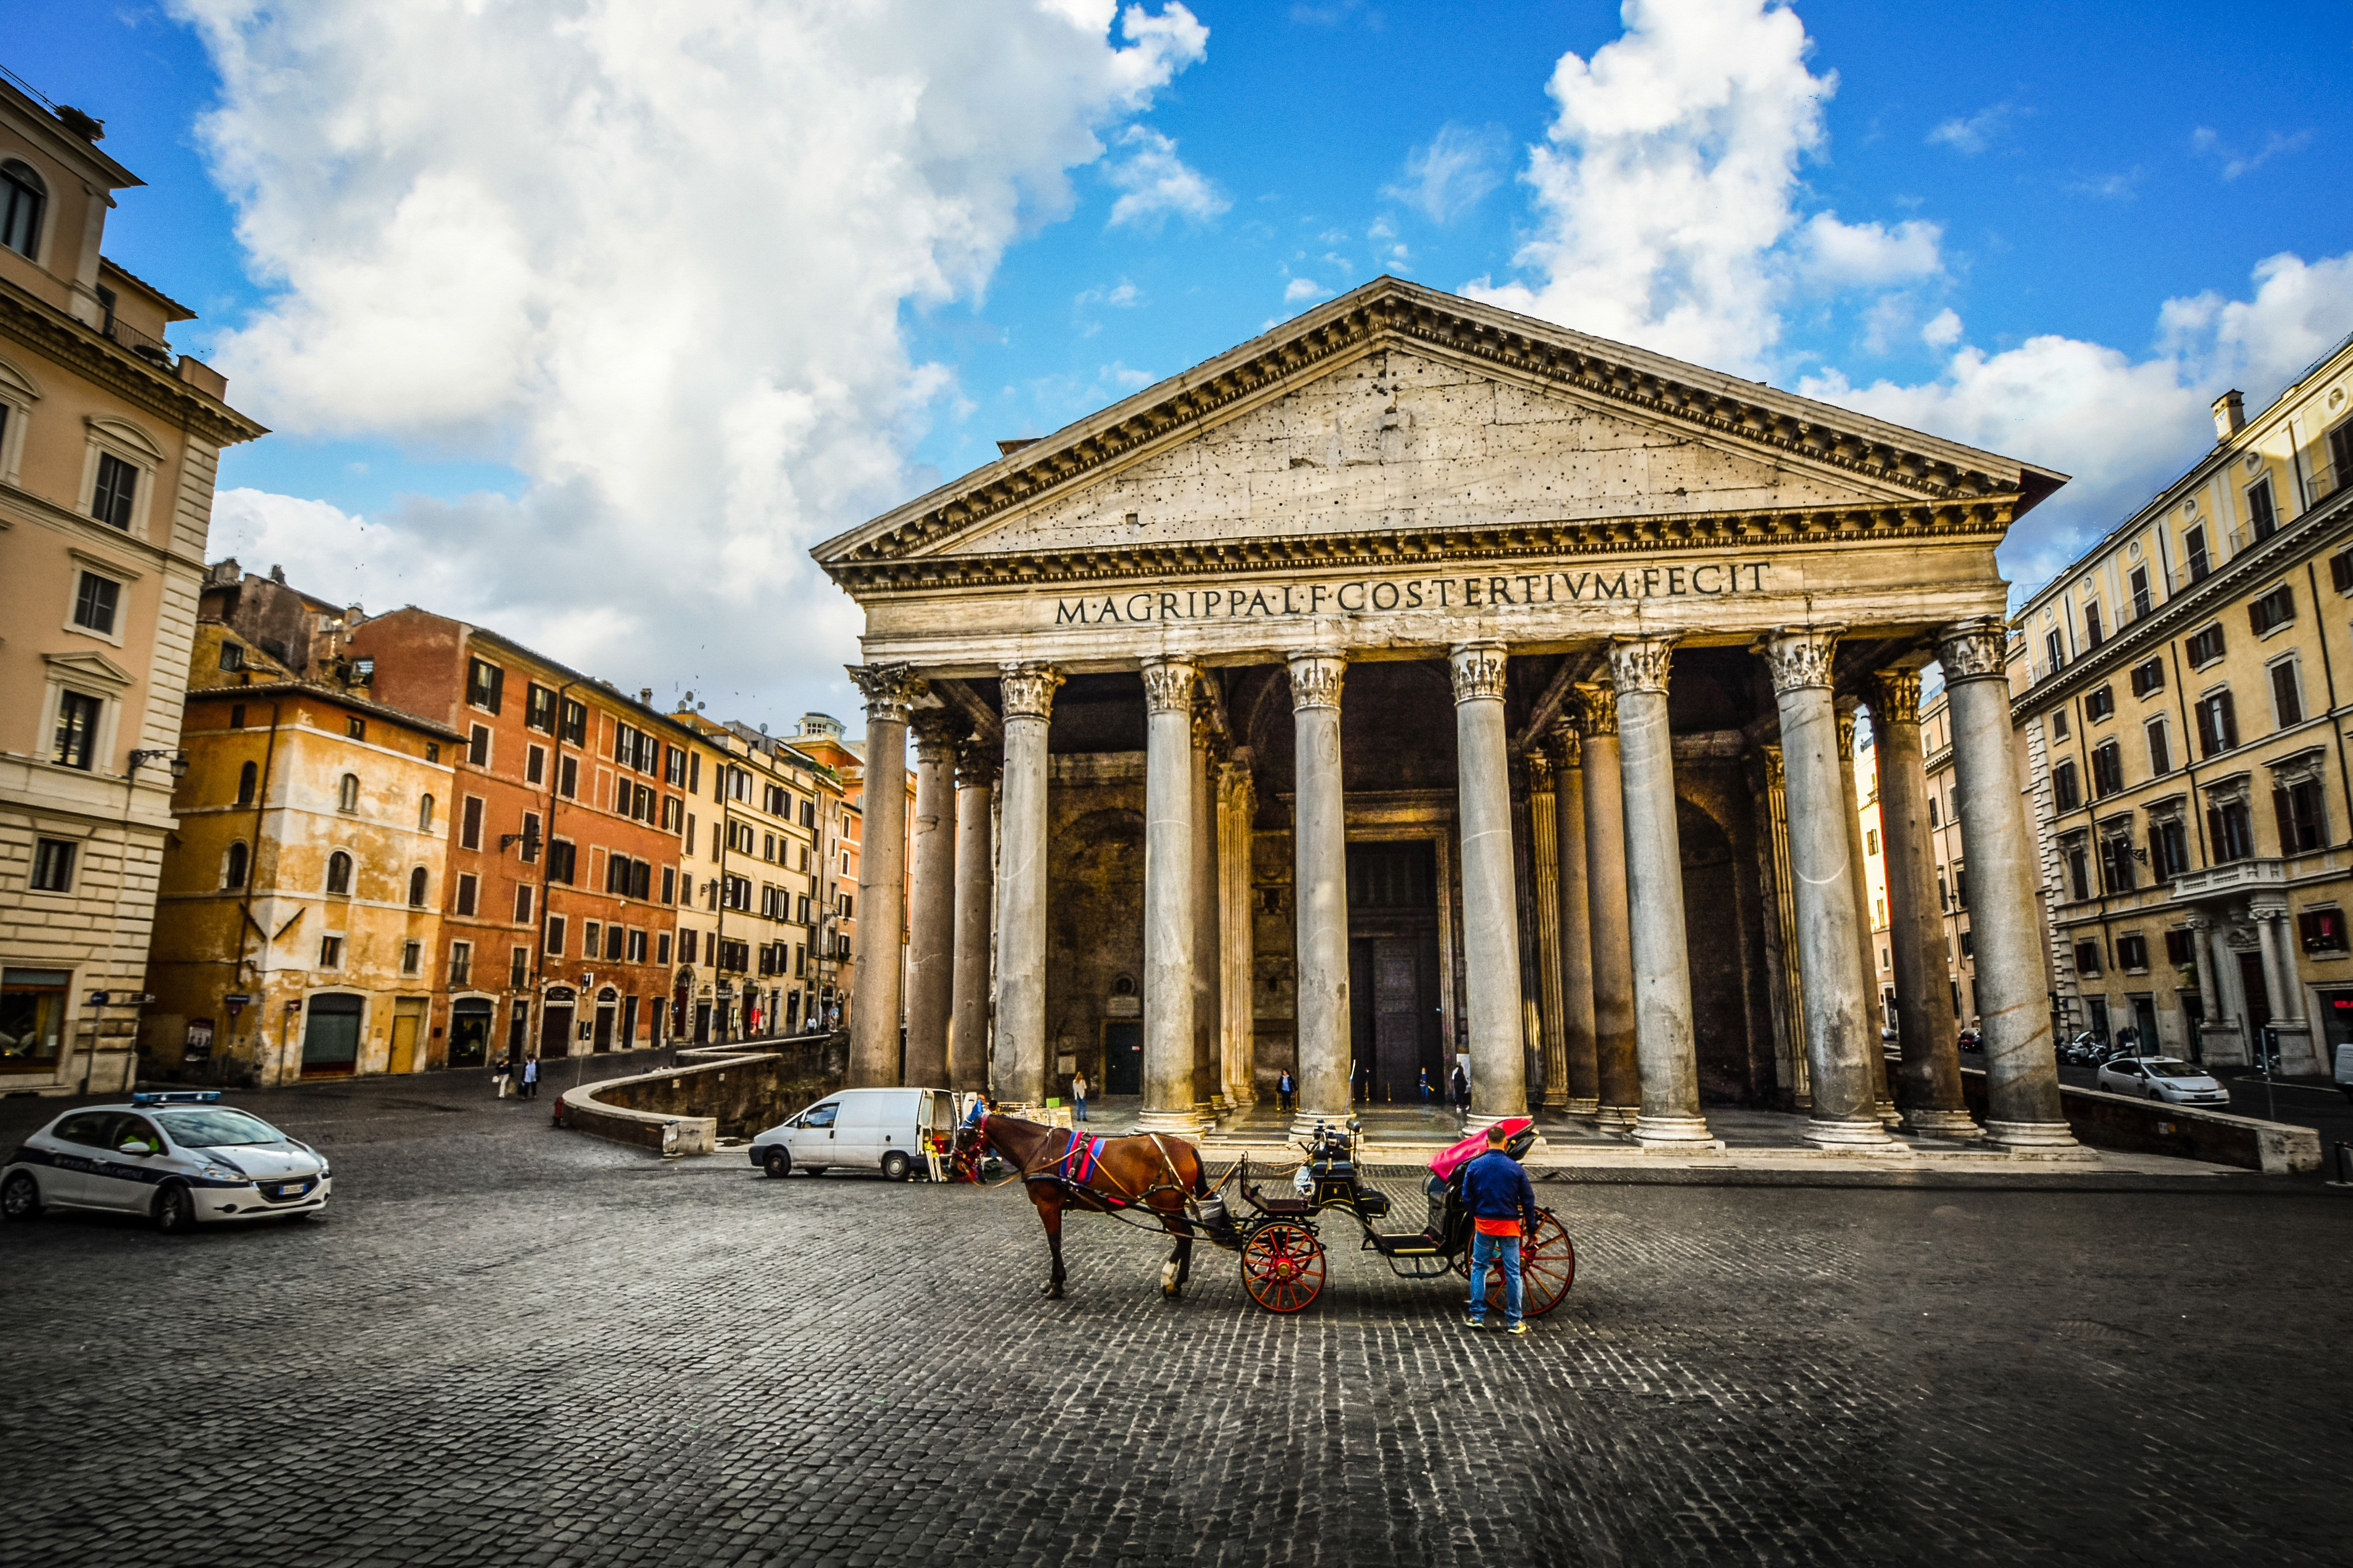
architecture, sky, city, building, landmark, human settlement, town square, town, public space, ancient roman architecture, ancient rome, classical architecture, urban area, street, tourism, facade, cloud, palace, vehicle, plaza, mixed use, tourist attraction, road, ancient history, metropolis, column, basilica, vacation, house, arch